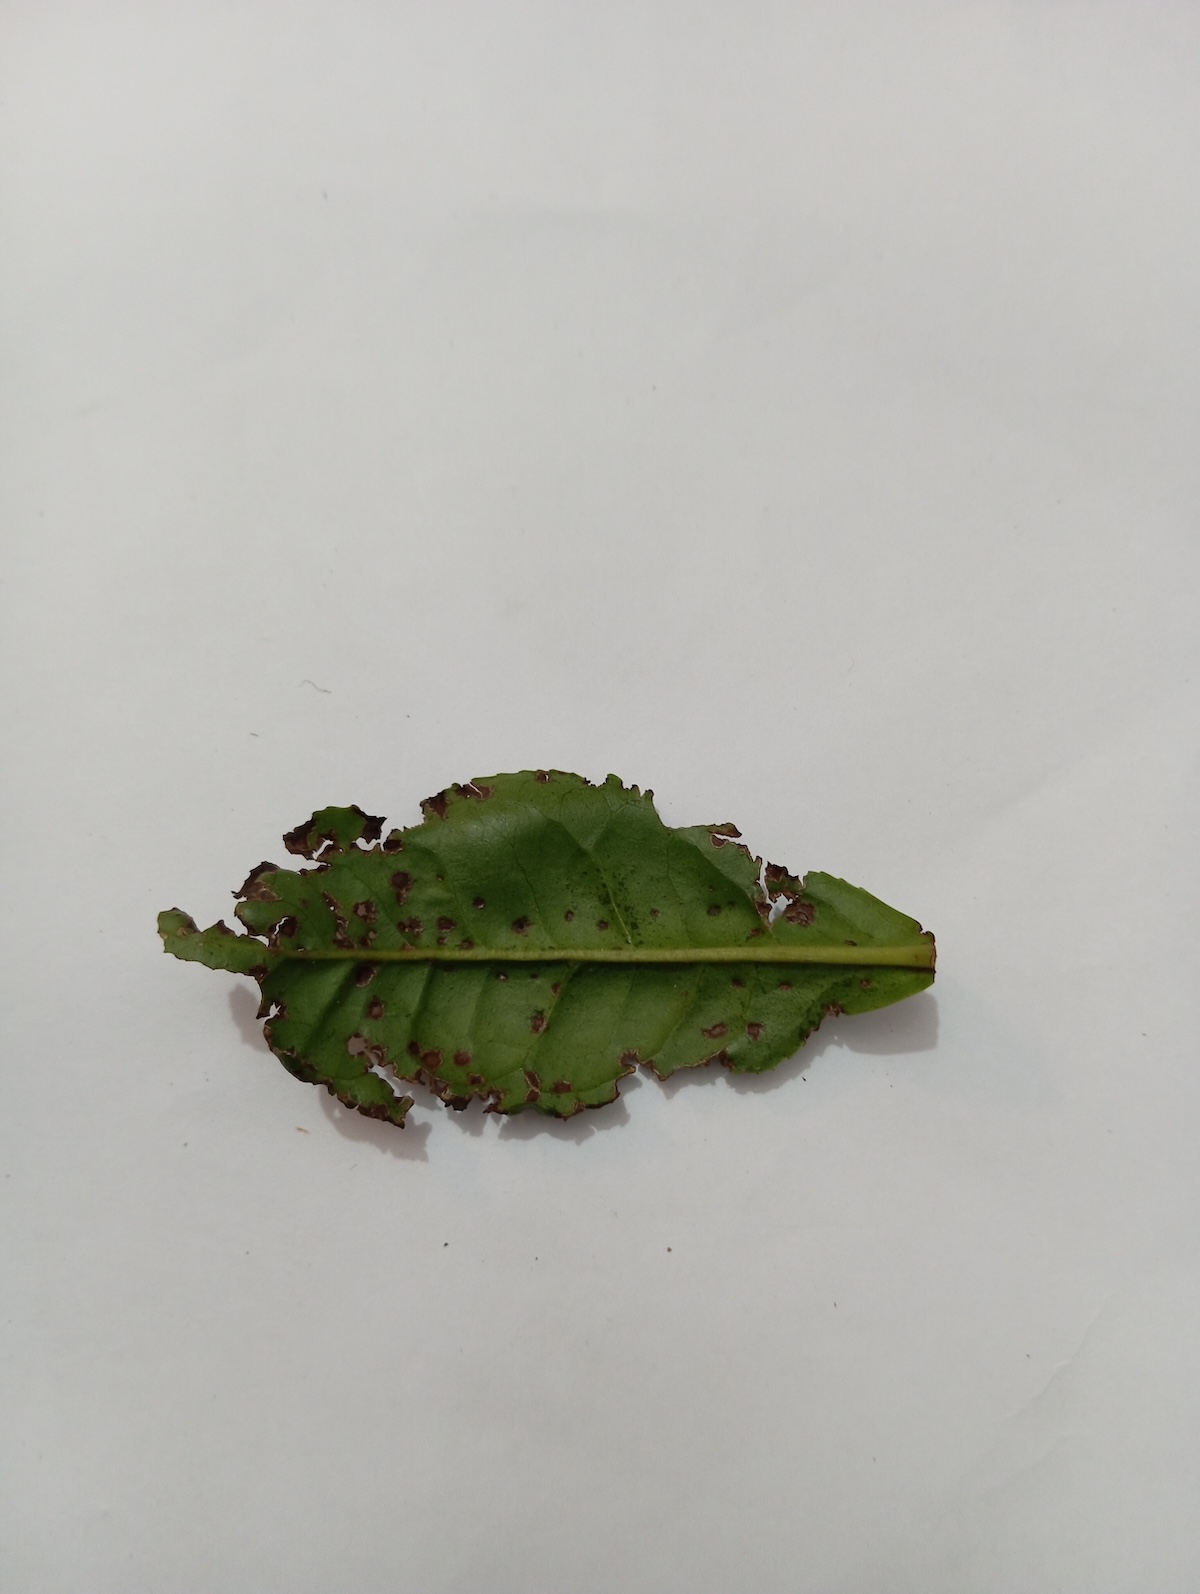
Label: Green mirid bug